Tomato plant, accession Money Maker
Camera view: bottom (45 deg); turntable rotation: 150 degrees
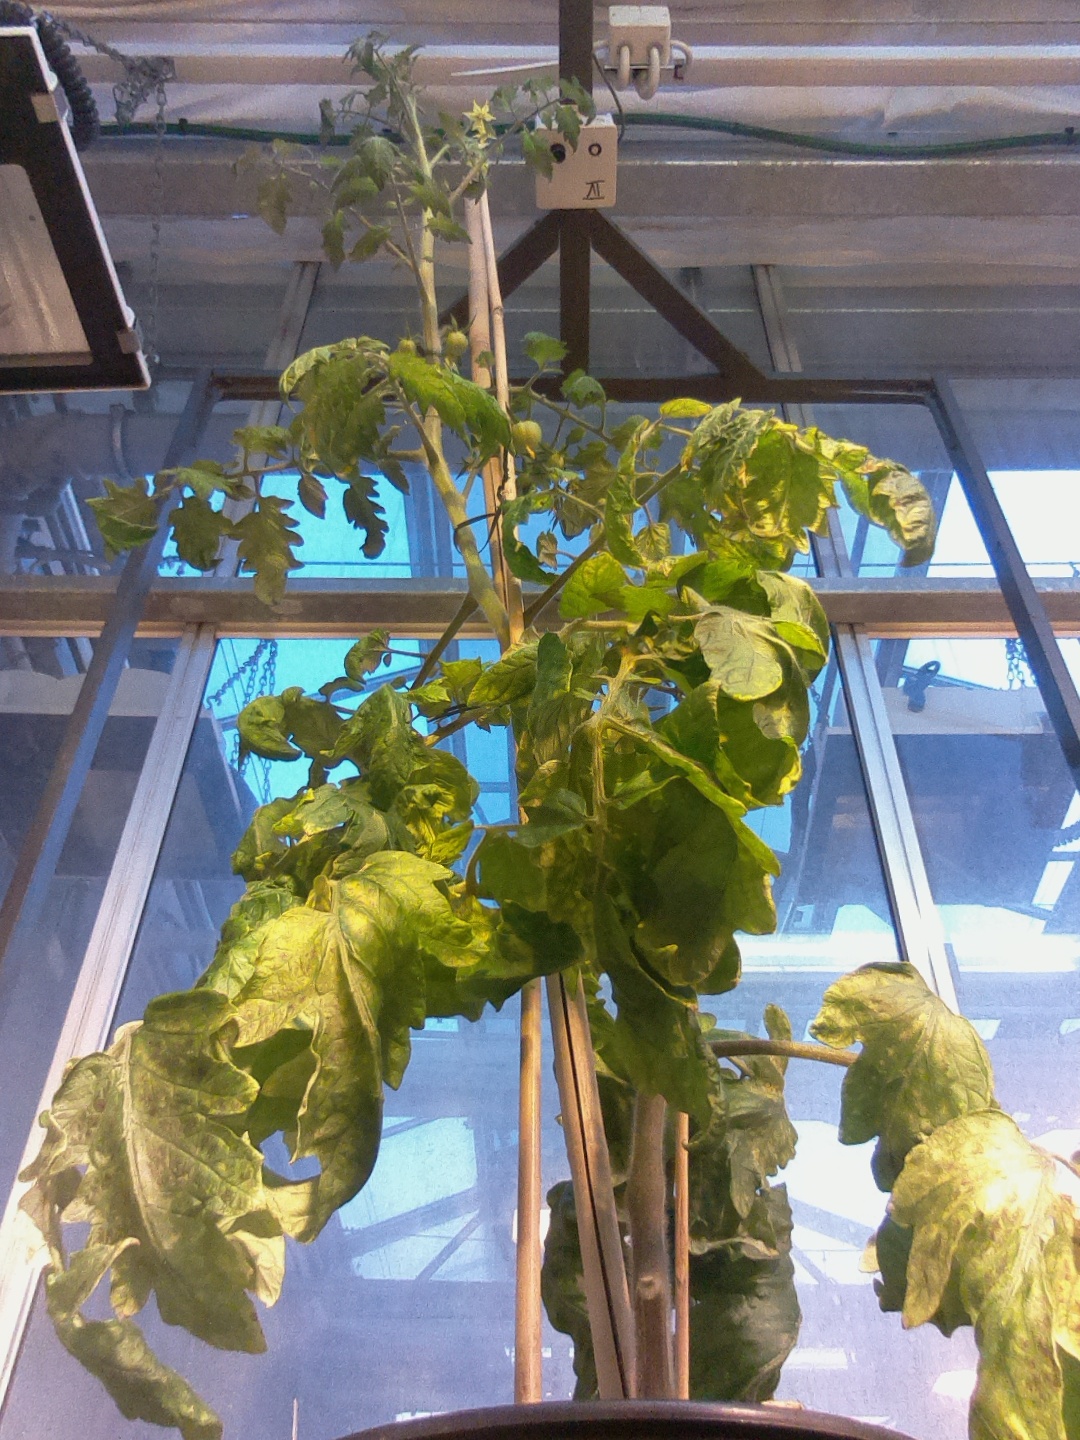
BBCH growth stage 71: 10%-20% of final fruit size